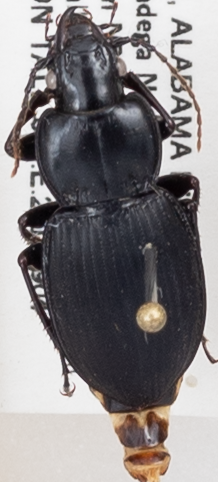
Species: Cyclotrachelus convivus
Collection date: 2019-09-04
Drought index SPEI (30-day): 1.038
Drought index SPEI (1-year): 0.966
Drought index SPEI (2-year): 0.594